Derek Jackson

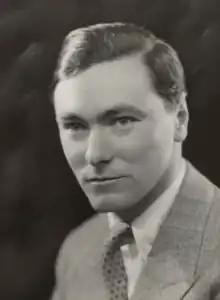

Derek Ainslie Jackson, OBE, DFC, AFC, FRS (23 June 1906 – 20 February 1982) was a British physicist.